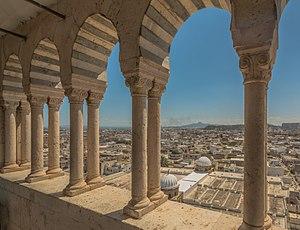
Grande Mosquée (Djamaa Zitouna)
La médina de Tunis est une médina tunisienne, cœur historique de Tunis, inscrite depuis 1979 au patrimoine mondial de l'Unesco.